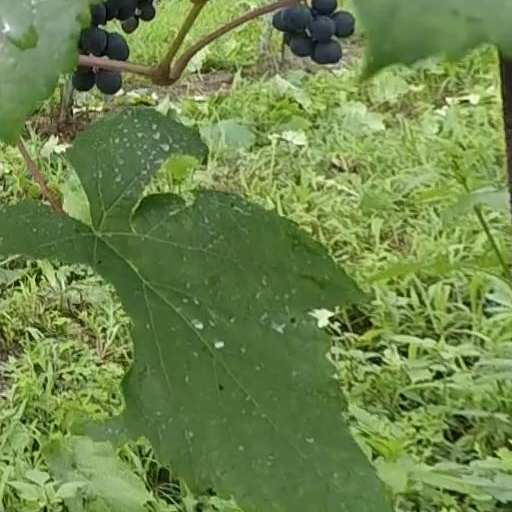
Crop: grape